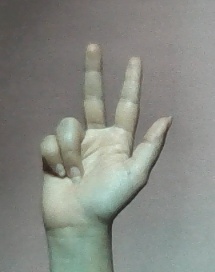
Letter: al